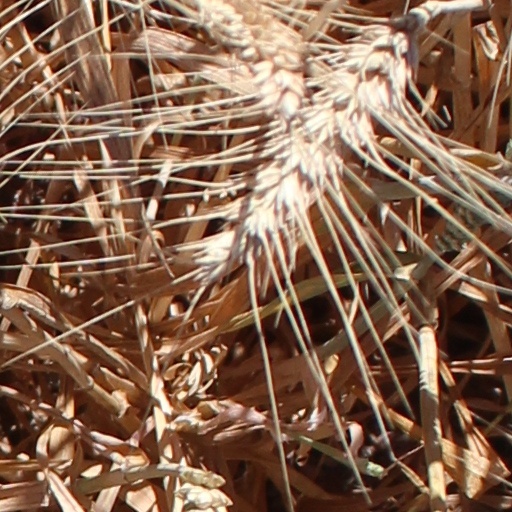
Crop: wheat